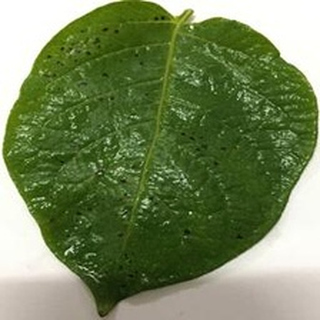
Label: potato_early_blight